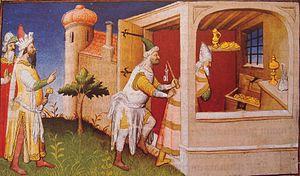
Musta'sim Billâh enfermé par Hülegü.
Abû Ahmad al-Musta`sim bi-llah `Abd Allah ben Mansûr al-Mustansir, surnommé al-Musta`sim, est né en 1213. Il a succédé à son père Al-Mustansir comme trente septième et dernier calife abbasside de Bagdad en 1242. Il est mort le 20 février 1258.